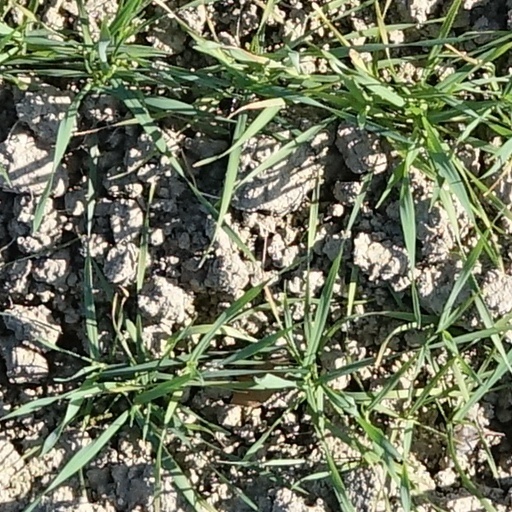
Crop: wheat